Gipuzkoa Championship

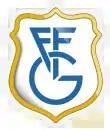
The Gipuzkoa Football Federation's logo

The Gipuzkoa Regional Championship (Spanish: "Campeonato Regional de Guipúzcoa"; Basque: "Gipuzkoako Herrialde Txapelketa") was an official football tournament in Spain, organised by the Gipuzkoan Football Federation in which affiliated clubs participated. It was played annually between 1918 and 1940 and served to elect the representative of the territory in the Copa del Rey.